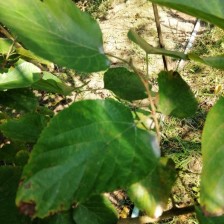
Variety: WhiteKing